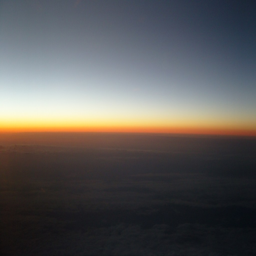
horizon seen from a plane